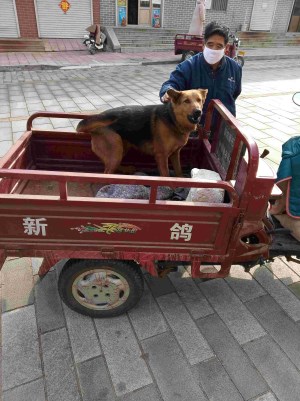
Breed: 3336-n000121-chinese_rural_dog